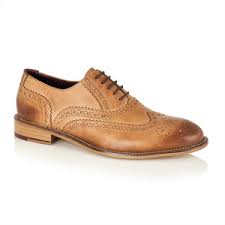
Label: Brogue